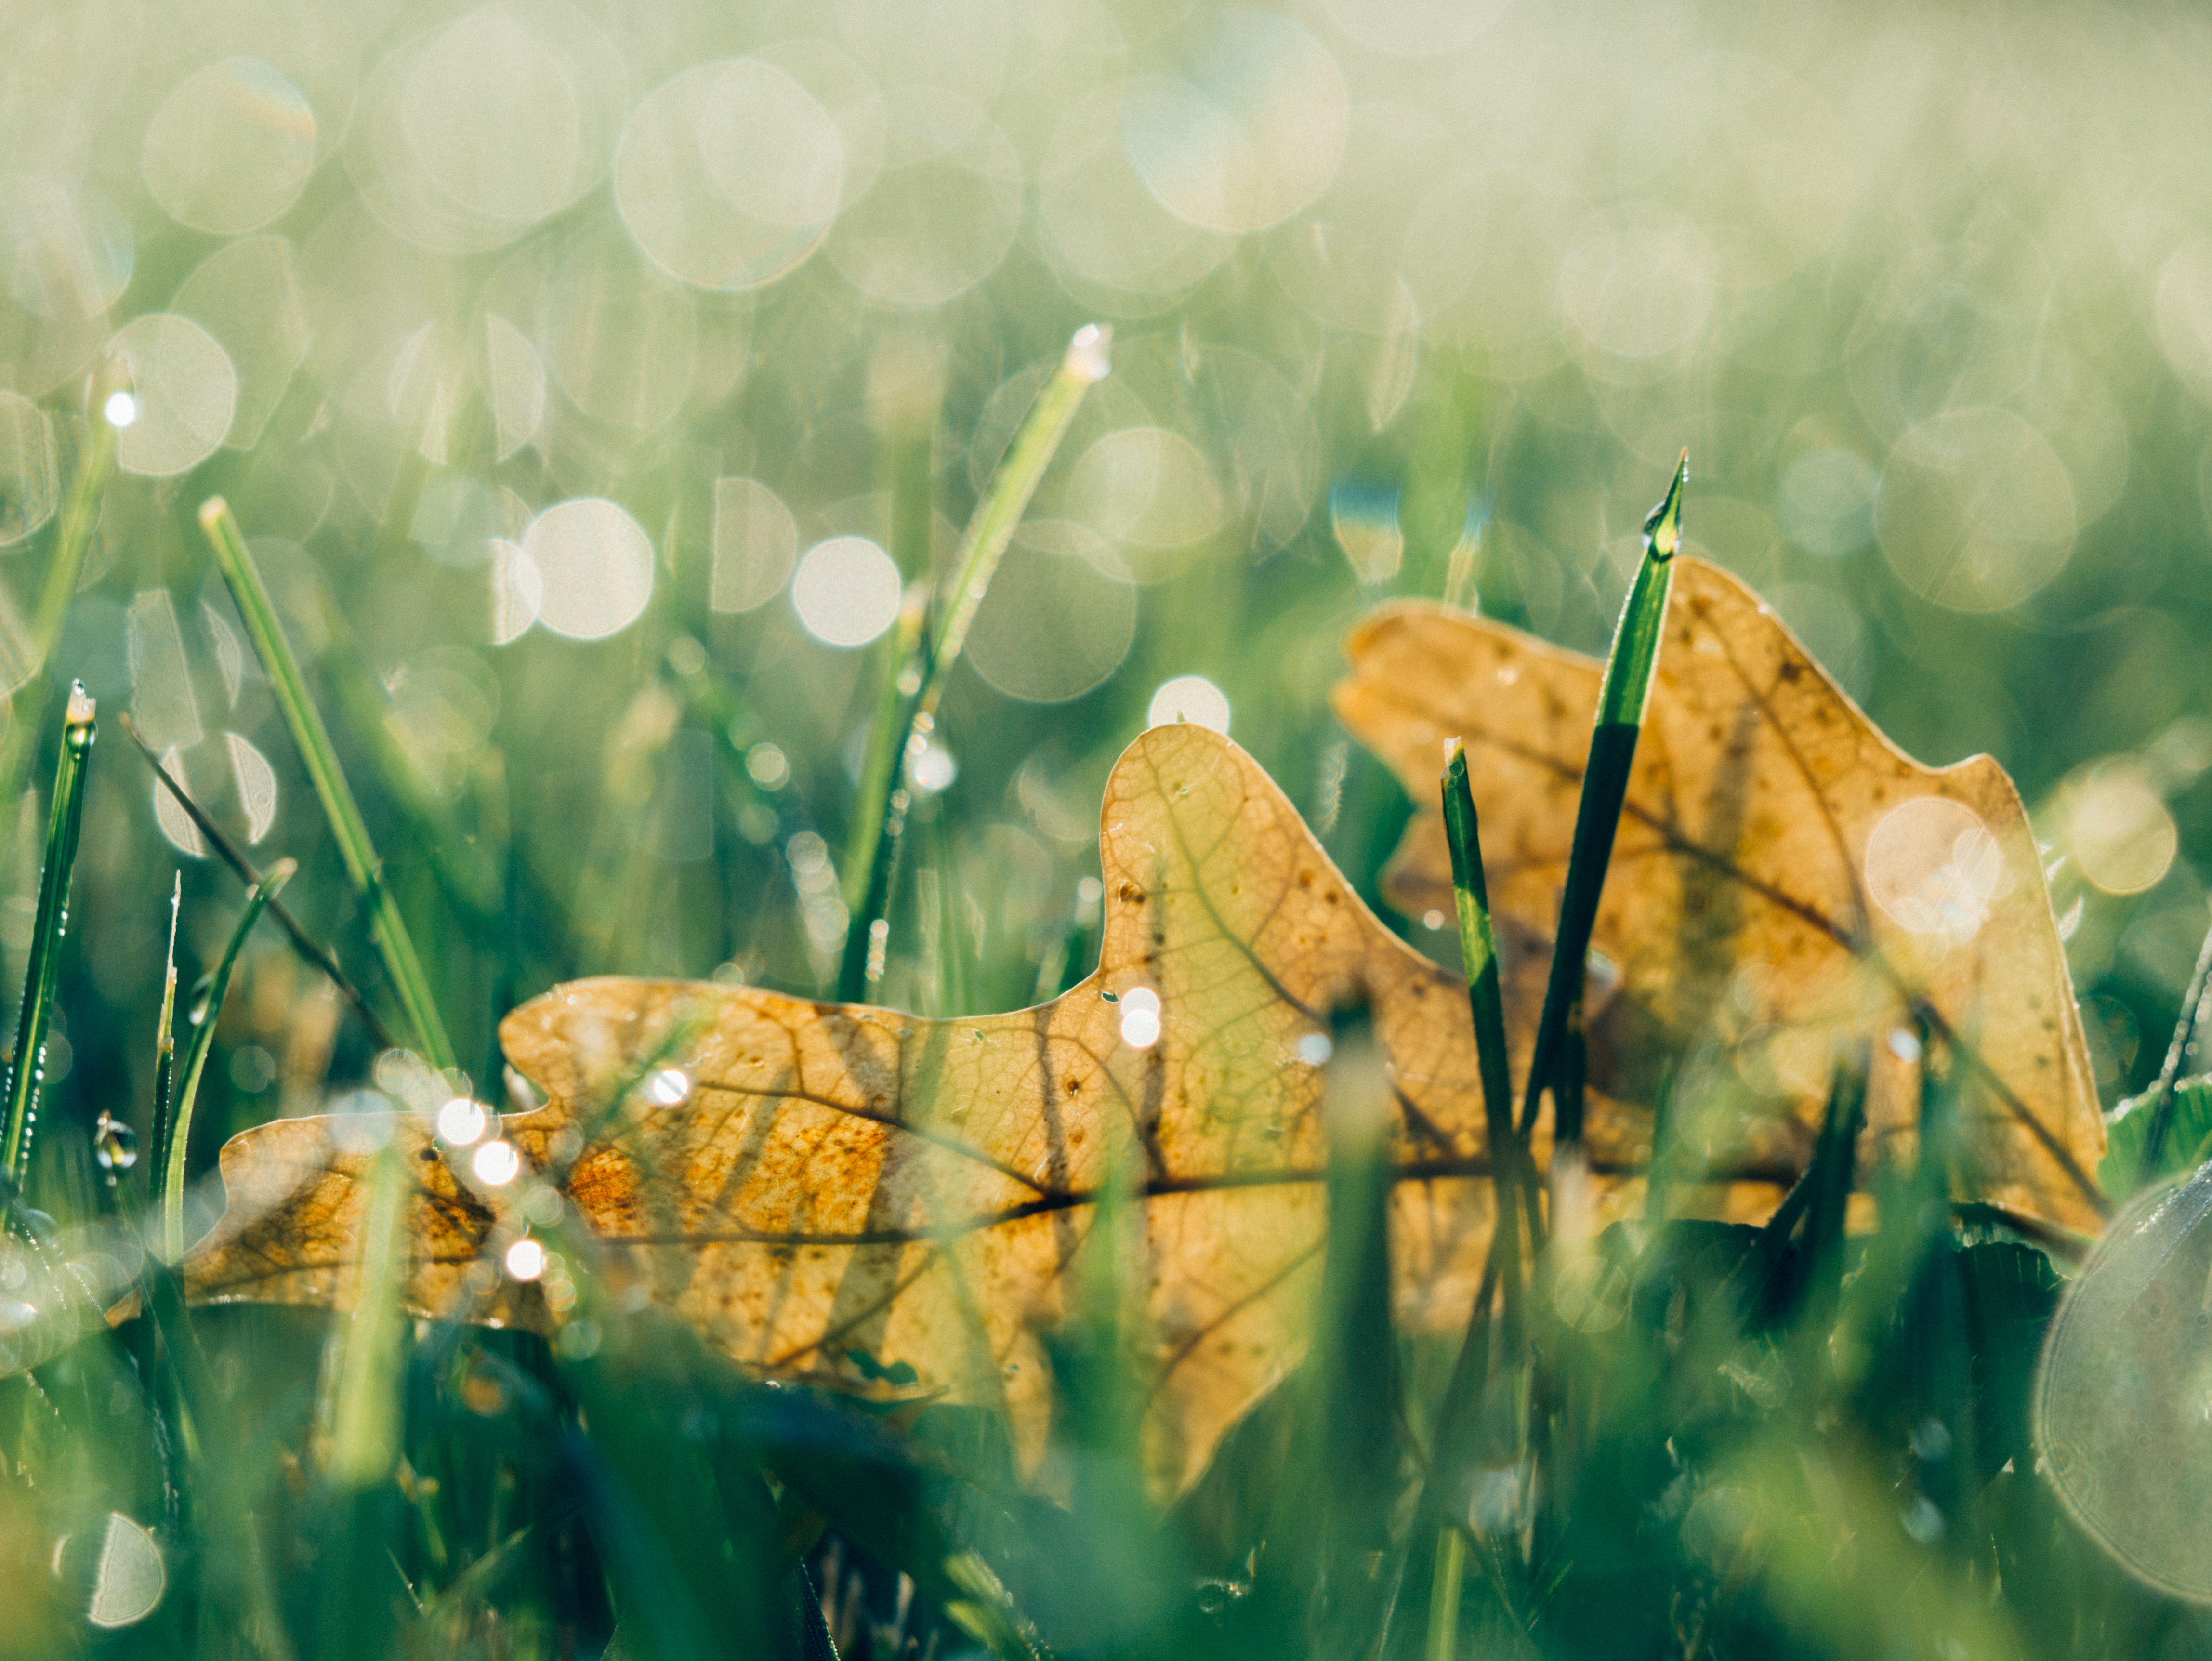
tree, water, nature, grass, branch, light, plant, photography, meadow, sunlight, morning, leaf, fall, flower, green, reflection, autumn, flora, season, close up, macro photography, grass family, plant stem, computer wallpaper